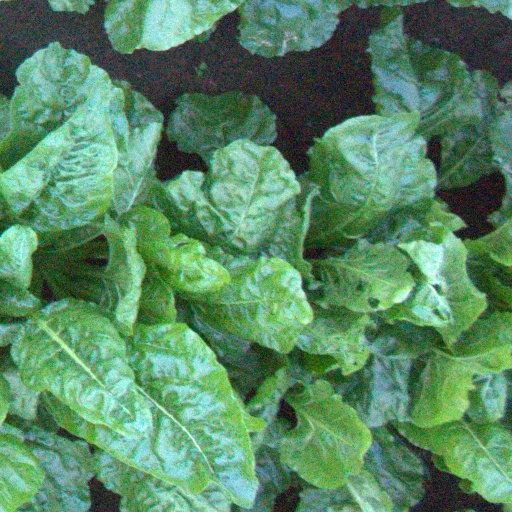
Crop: sugar beet